Diocese of St Davids

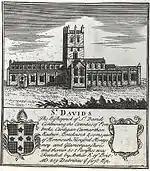
An engraving of St David's Cathedral c.1790 with an account of its history

The history of the diocese of St Davids is traditionally traced to that saint (Dewi) in the latter half of the 6th century. Records of the history of the diocese before Norman times are very fragmentary, however, consisting of a few chance references in old chronicles, such as "Annales Cambriae" and "Brut y Tywysogion" (Rolls Series).